Paul Nicholas

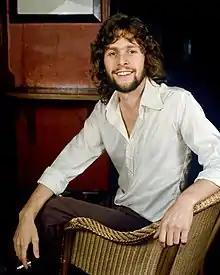
Nicholas in 1972

Nicholas began his pop career as early as 1960. Adopting the stage name Paul Dean, he formed Paul Dean and the Dreamers who were booked to support the Savages, the backing band for the British rocker Screaming Lord Sutch.